Old Love / New Love

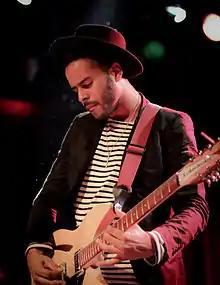
Twin Shadow ("pictured in 2011") was praised by music critics for presenting a sound distinct from his earlier work.

Following its 2013 release, "Old Love / New Love" received positive reviews from music critics. Dan Reilly called the song "soulful", while Ian Cohen of "Pitchfork" highlighted its "gleaming piano" and Shadow's sincere "heatseaking lyricism". In "Death and Taxes", Alex Moore praised its introduction as Shadow "makes you wade through about 30 seconds of wind-up" before the hook arrives around the mark. He called the payoff "good" and praised the song's conclusion, declaring it, unlike Lorde's "Team", which was released on the same day, "your new fucking jam".